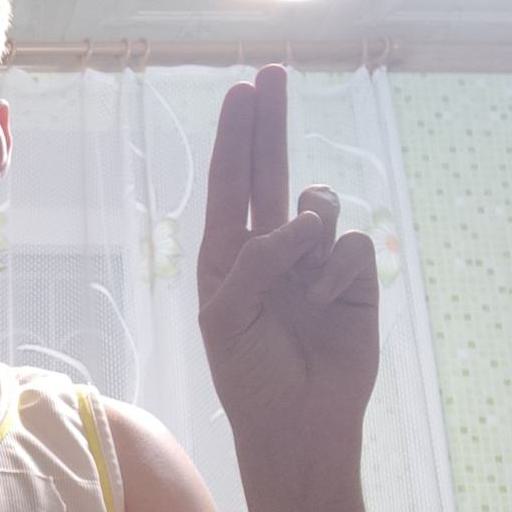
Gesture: two_up